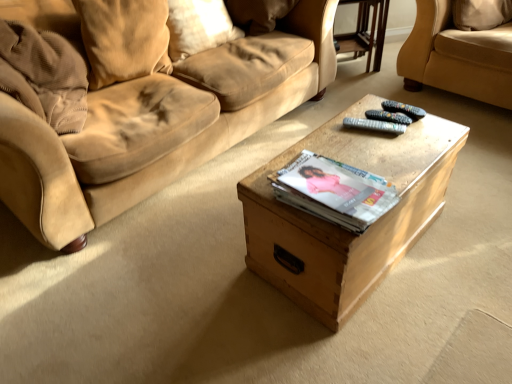
Question: Locate a few points within the vacant space to the right of matte paper magazine at center. Your answer should be formatted as a list of tuples, i.e. [(x1, y1)], where each tuple contains the x and y coordinates of a point satisfying the conditions above. The coordinates should be between 0 and 1, indicating the normalized pixel locations of the points in the image.
Answer: [(0.787, 0.423)]